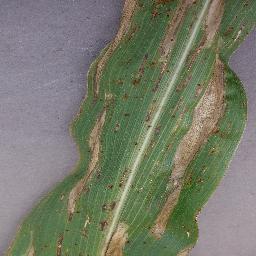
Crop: corn
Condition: (maize)_northern_blight